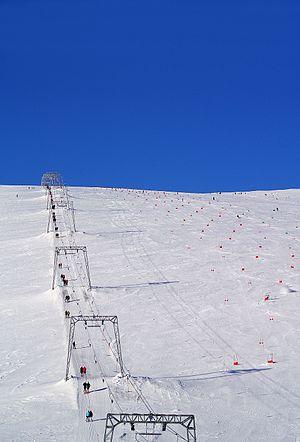
Le Jotunheimen est un massif de montagnes situé dans le Sud-Ouest de la Norvège dans les Alpes scandinaves. Il constitue la région de plus haute altitude de cette chaîne de montagnes avec tous les sommets de plus de 2 300 m, y compris le Galdhøpiggen, point culminant de la chaîne, de la Norvège et de l'Europe du Nord. Le massif s'étend sur 3 500 km² à la limite entre les comtés d'Innlandet et de Vestland.